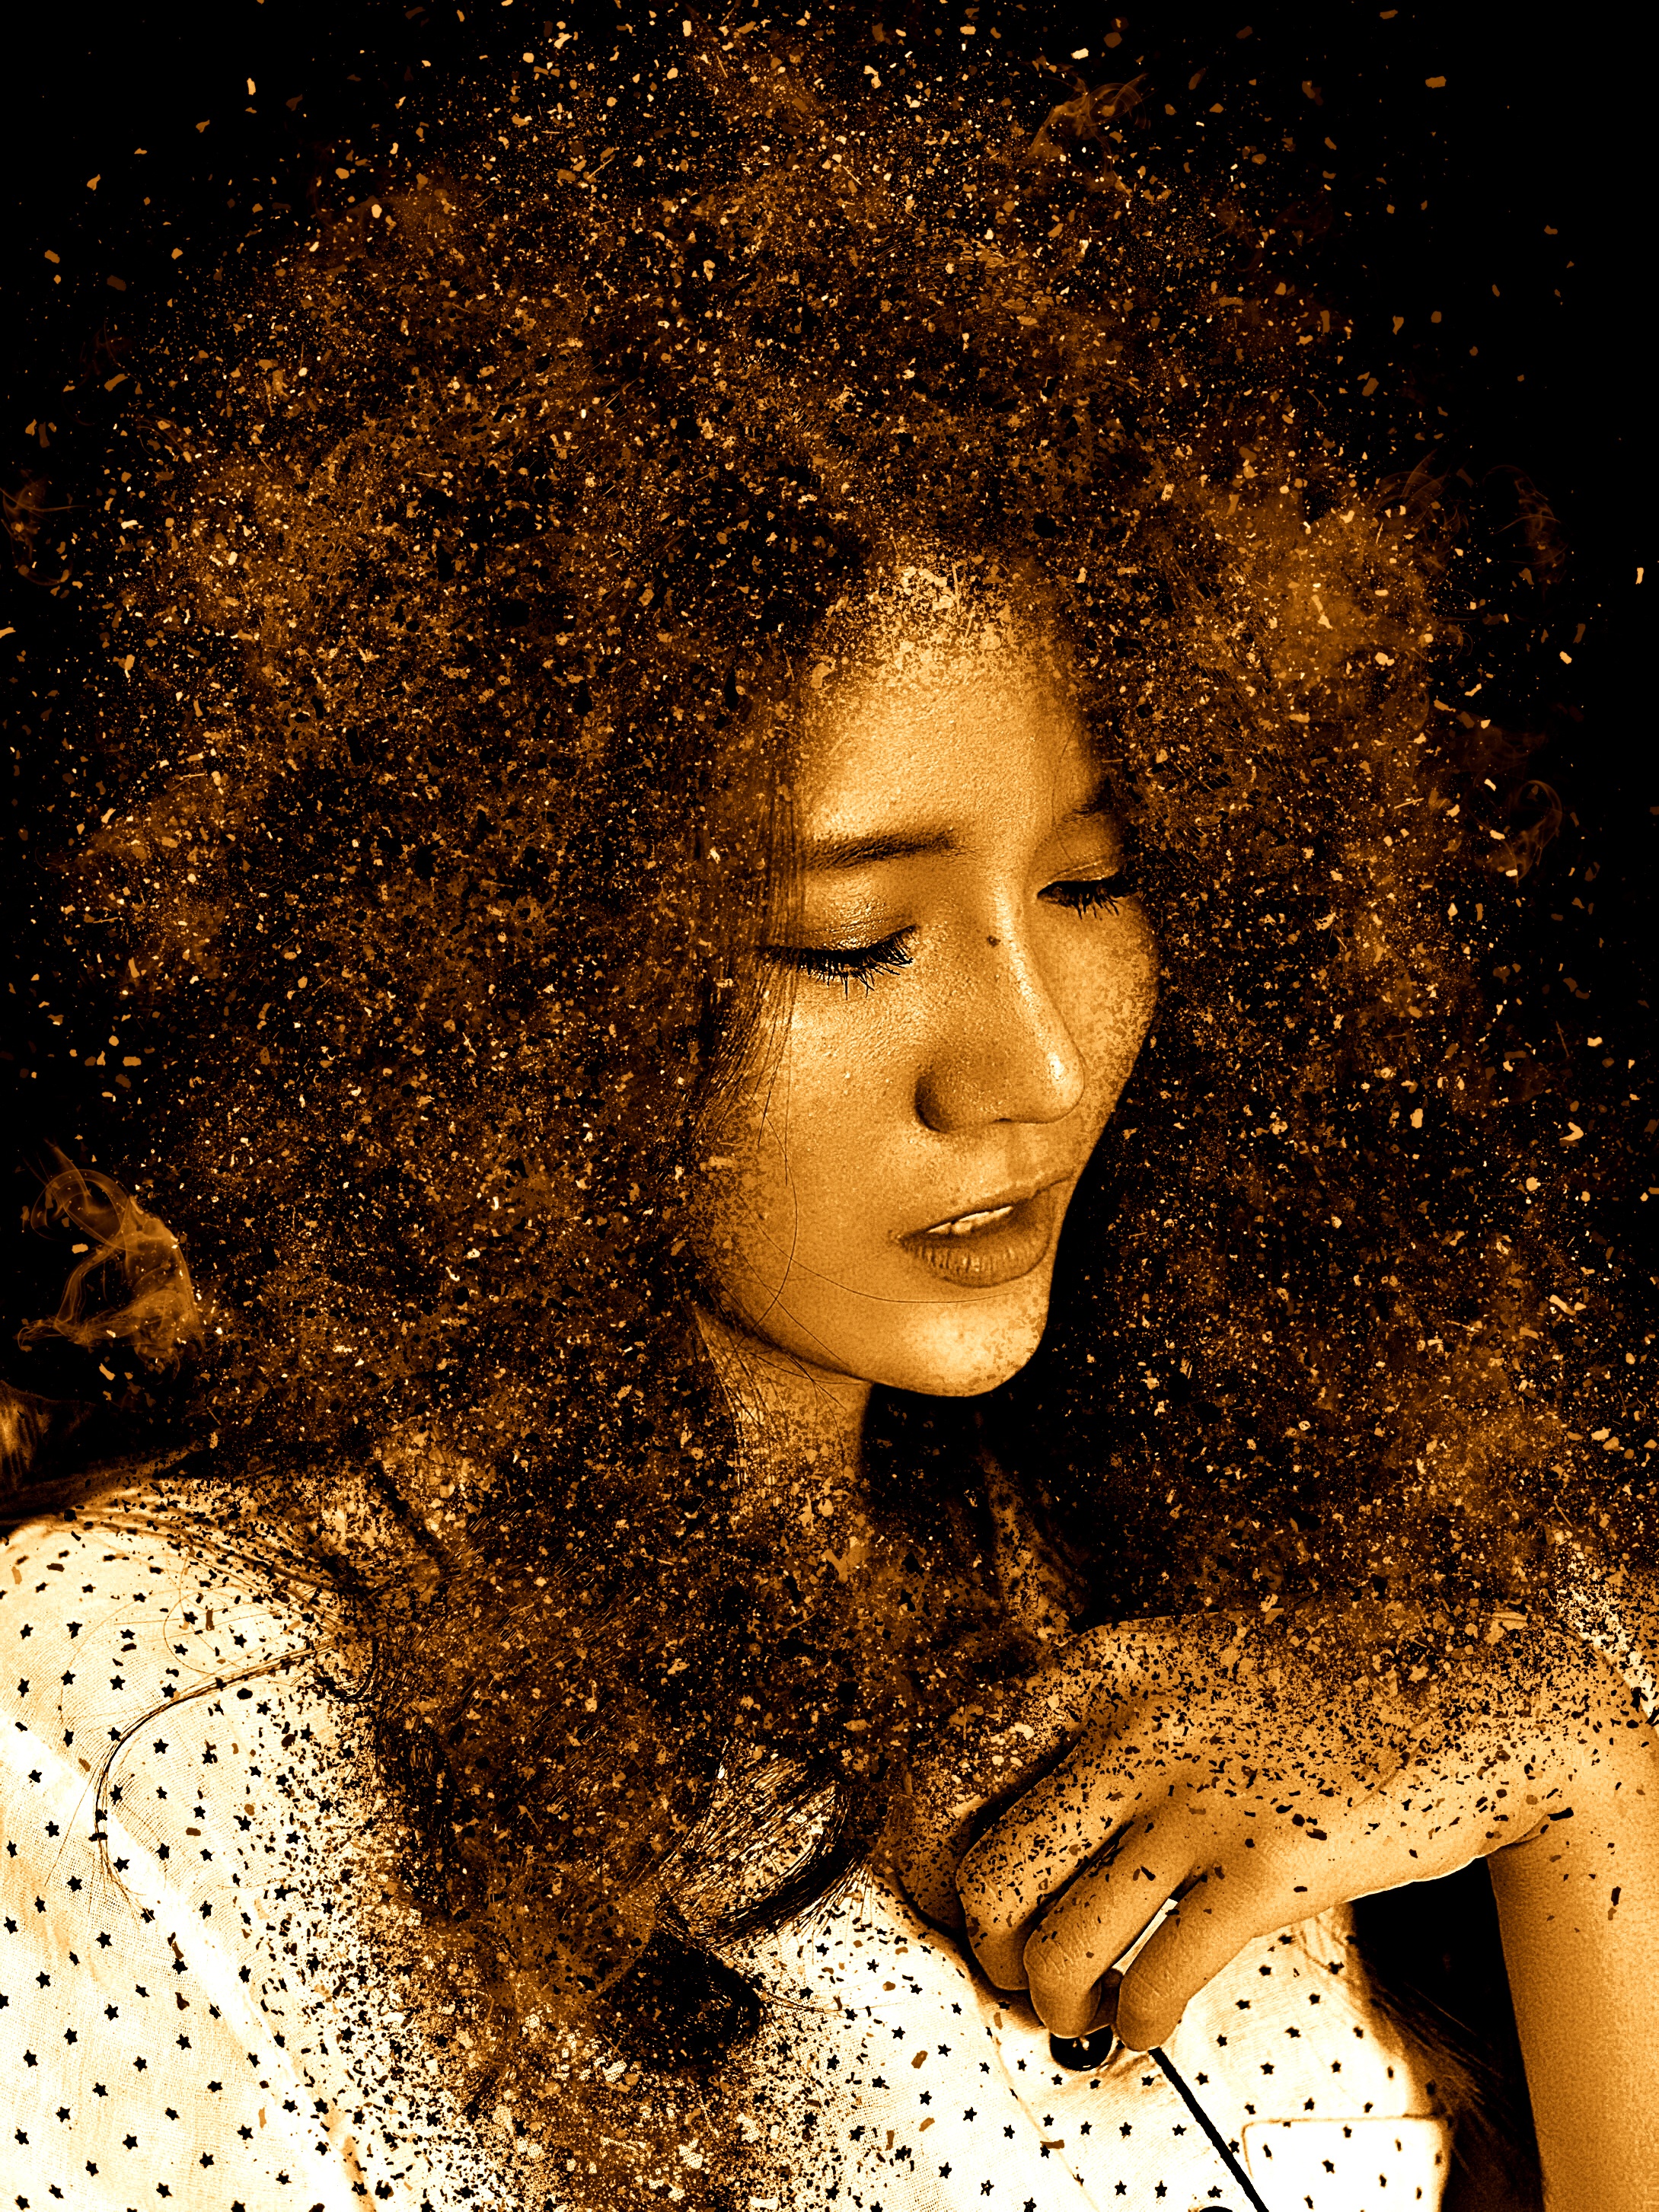
woman, hair, female, portrait, model, young, human, hairstyle, smile, lichtspiel, afro, face, art, head, beauty, beautiful, pretty, sensual, album cover